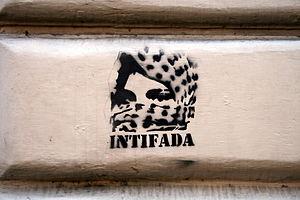
L'économie palestinienne est avant tout dépendante de l’évolution du processus de paix au Proche-Orient. 80 % des échanges extérieurs et du déficit sont réalisés avec Israël. Le déficit commercial palestinien est passé de 800 millions de dollars en 1990 à 1,4 milliard de dollars en 1996 et à 1,7 milliard en 1998. Autre dépendance: celle à l’égard du secteur agricole. Il a représenté jusqu’aux années 1990, un quart du produit national brut et employait 40 % de la population active palestinienne. Si sa part s’est réduite en 1993 à 15 % du PNB et 22 % de la population active, c’est toujours plus que l’industrie qui souffre d’infrastructures et d’investissements publics et privés insuffisants. L’économie palestinienne dépend également fortement de l’aide internationale.
La première intifada, appelée également guerre des pierres, désigne la période de conflit entre les Palestiniens des territoires occupés et Israël, du 9 décembre 1987 et qui prit fin en 1993, avec la signature des Accords d'Oslo.